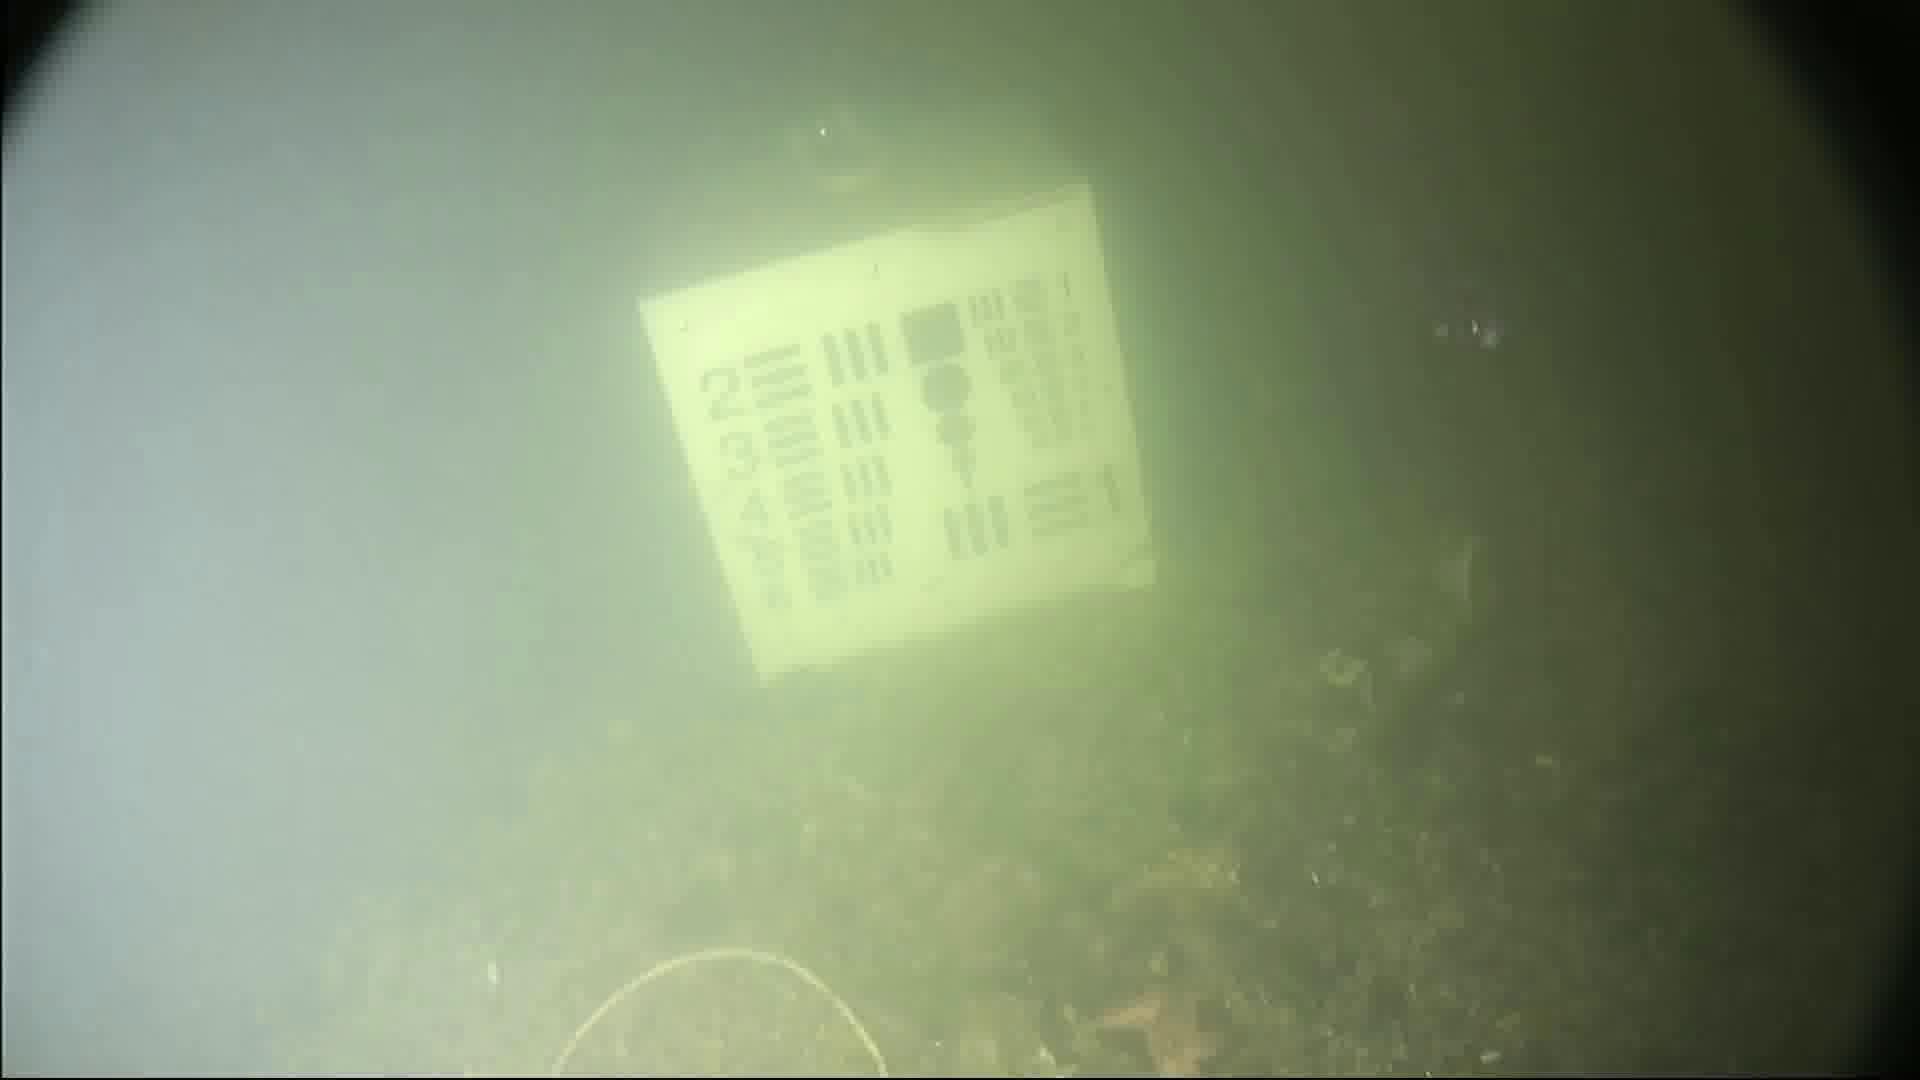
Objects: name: small_fish
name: starfish